Aurora Airlines

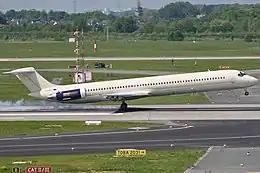
Aurora Airlines S5-ACC, MD-82

Aurora Airlines was a charter airline based in Ljubljana, Slovenia. It operated several flights a week between the biggest cities of Germany to Kosovo. It had hubs at Pristina, Kosovo, and Maribor, Slovenia.